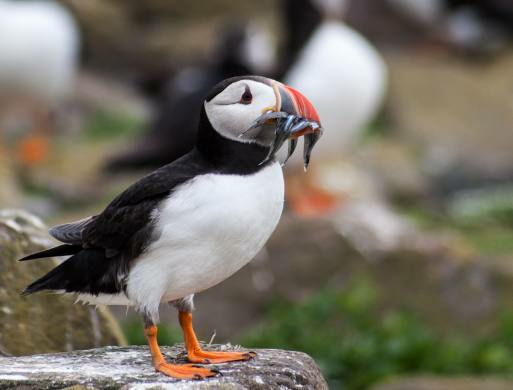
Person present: No